Aix-les-Bains

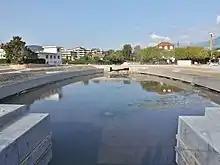
Civil engineering of the River Tillet mouth to the Lac du Bourget, in 2013

In 2013, one of the major projects of the municipal council was the restoration of the course of the and the creation of a harbour for boats at the "Petit Port" near this river leading into the Lac du Bourget. The work amounts to 7 million Euros. By rearranging the small harbor, the city wants to take advantage of the situation by decontaminating the River Tillet, which is heavily polluted with polychlorinated biphenyls (PCBs). The municipality and the chose for a solution to store the PCB-contaminated soil on-site. The waste transport solution to a specialized treatment center was not successful. Among the comments from various stakeholders in the project, it was said: "It (the contaminated soil) will be placed in a watertight compartment and will be used to make an embankment to widen the roadway of the Garibaldi Boulevard, which runs alongside Le Pêcheur campsite, and to develop sidewalks and parking.